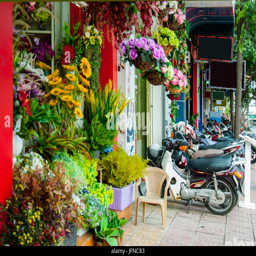
street in a city , next to a flower shop and a lot of parked bikes